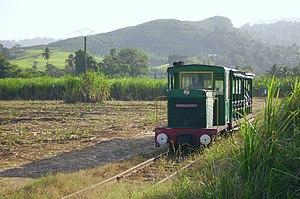
Le train des plantations à Sainte-Marie sur l'île de la Martinique le 06/03/2010.
Le musée du rhum de Sainte Marie retrace l'histoire du rhum de ses origines à nos jours.